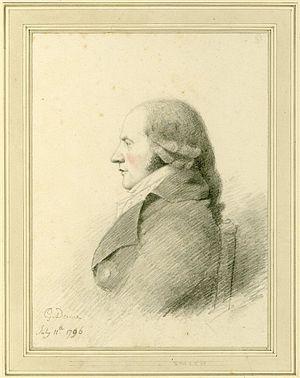
Benjamin Smith est un graveur, éditeur et marchand d'estampes britannique. Taille-doucier travaillant au pointillé et à la brosse, il est l'interprête de peintres contemporains, et produit des portraits et de grandes compositions d'inspiration religieuse d'une certaine puissance.